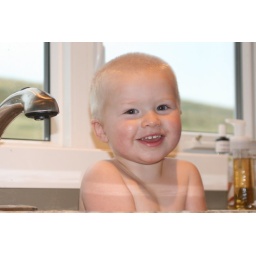
Having a bath in the kitchen sink!